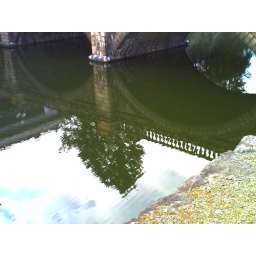
tree in the water